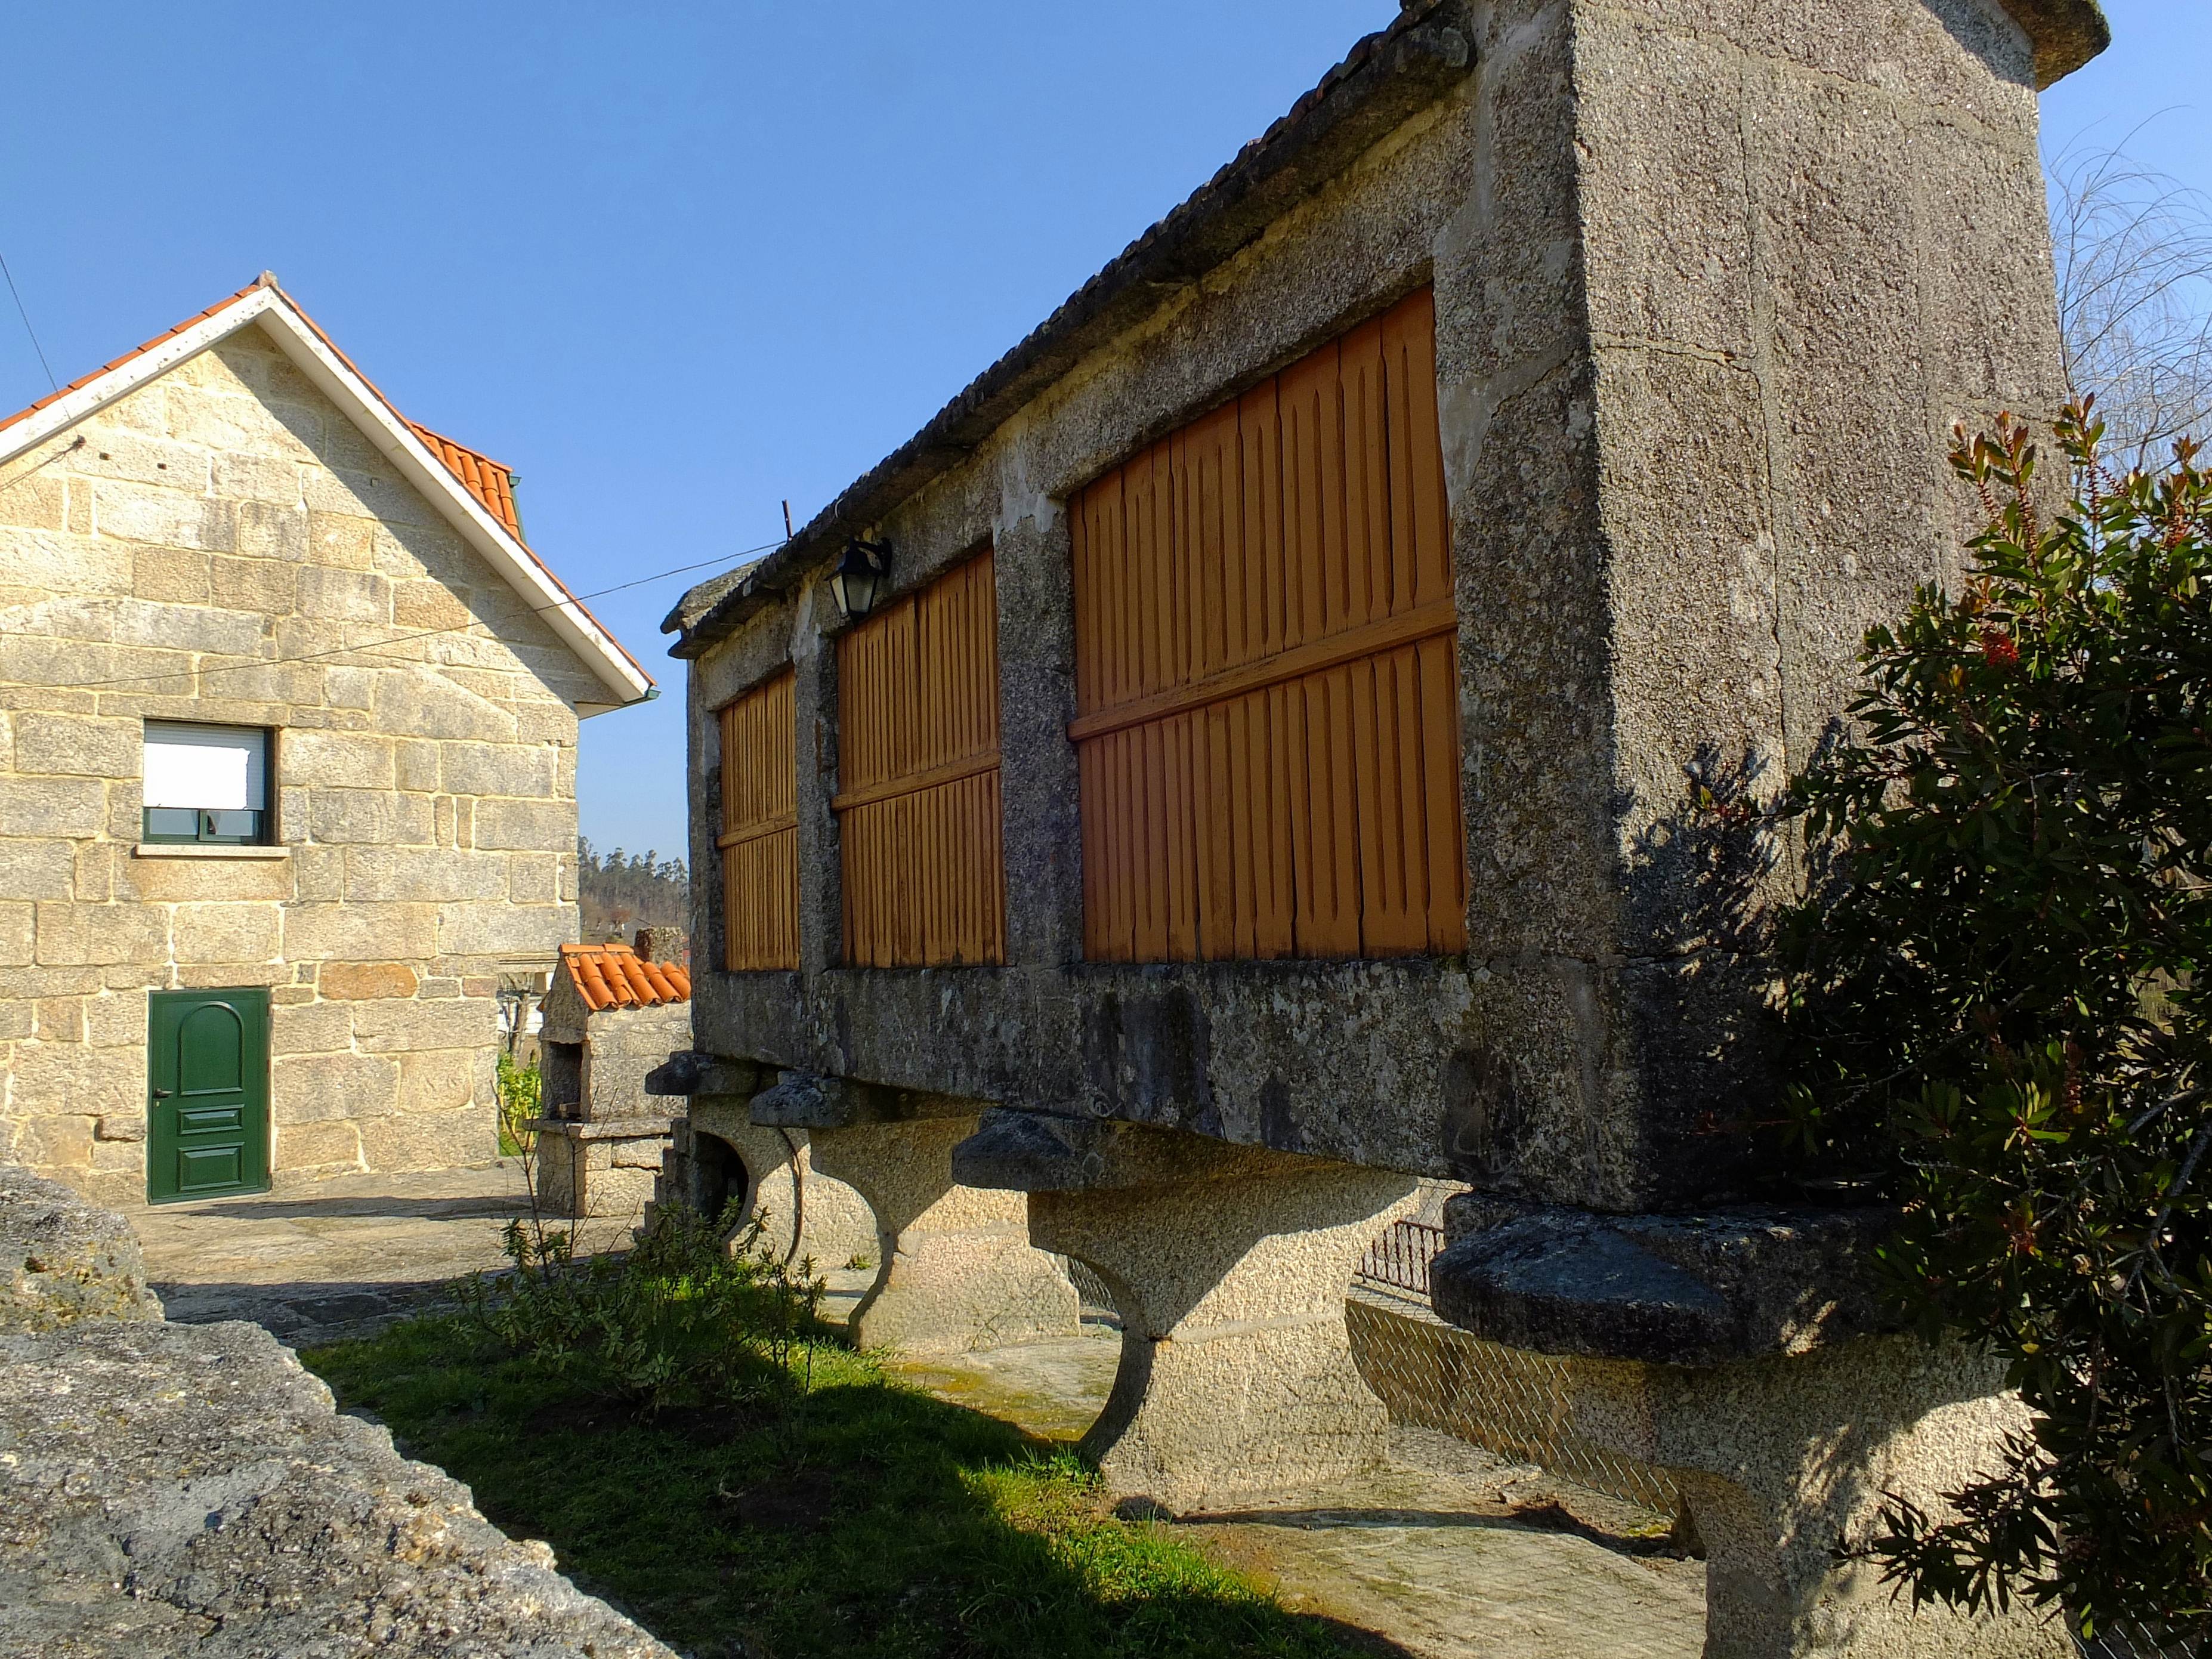
villa, house, building, barn, home, wall, village, cottage, facade, property, spain, farmhouse, galicia, pontevedra, estate, espana, ggl1, gaby1, fujifilmxs1, canastros, horreos, real estate, rural area, residential area